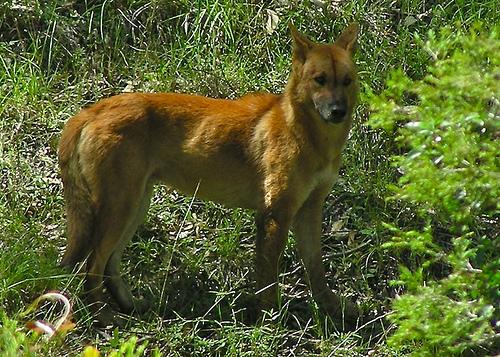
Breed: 217-n000079-dingo